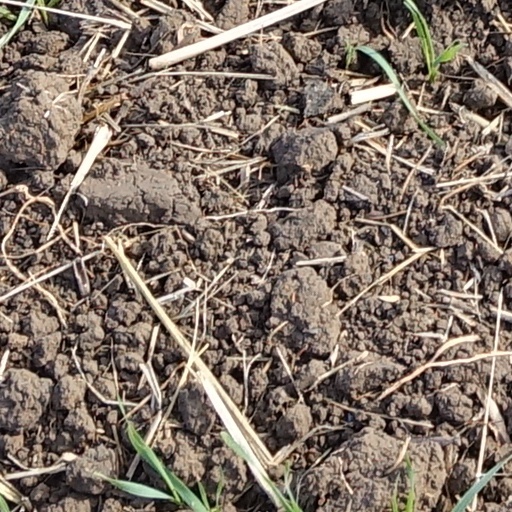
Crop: wheat